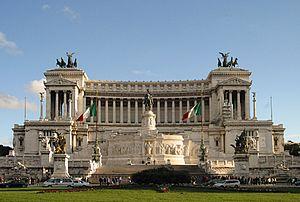
Cet article recense les timbres d'Italie émis en 2006 par la Poste italiane.